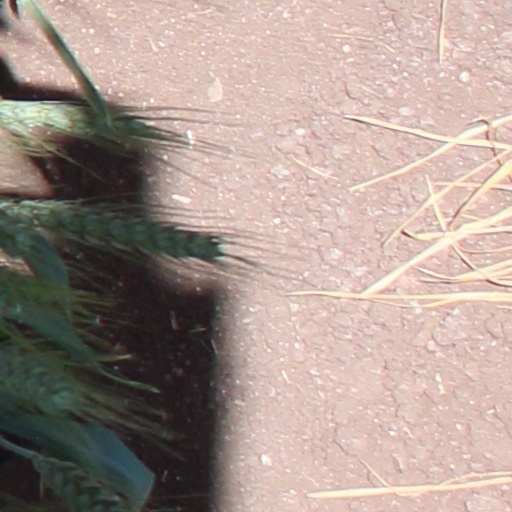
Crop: wheat